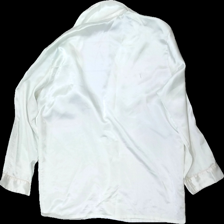
View: back
Type: Pajamas
Category: Ladies
Brand: Not in the list
Brand text on label: exclusif
Colors: White
Material: 100% polyester
Cut: Regular
Season: All
Holes: Major
Damage: hål
Damage location: top center
Damage 2 location: top right
Price range: <50
Recommended usage: Export
Description: vit pyjamas skjorta, nopprig och hål bak